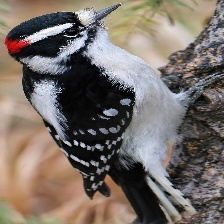
Species: DOWNY WOODPECKER
Scientific name: PICOIDES PUBESCENS